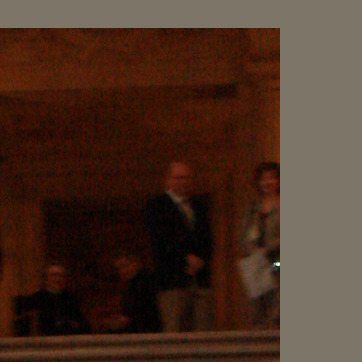
Material: skin